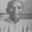
Label: man